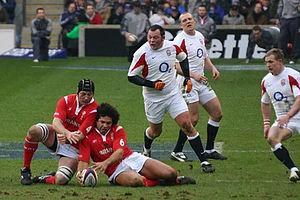
Colin Lloyd Charvis, né le 27 décembre 1972 à Sutton Coldfield, est un joueur de rugby à XV, qui a joué avec l'équipe du Pays de Galles de 1996 à 2007, évoluant au poste de troisième ligne.